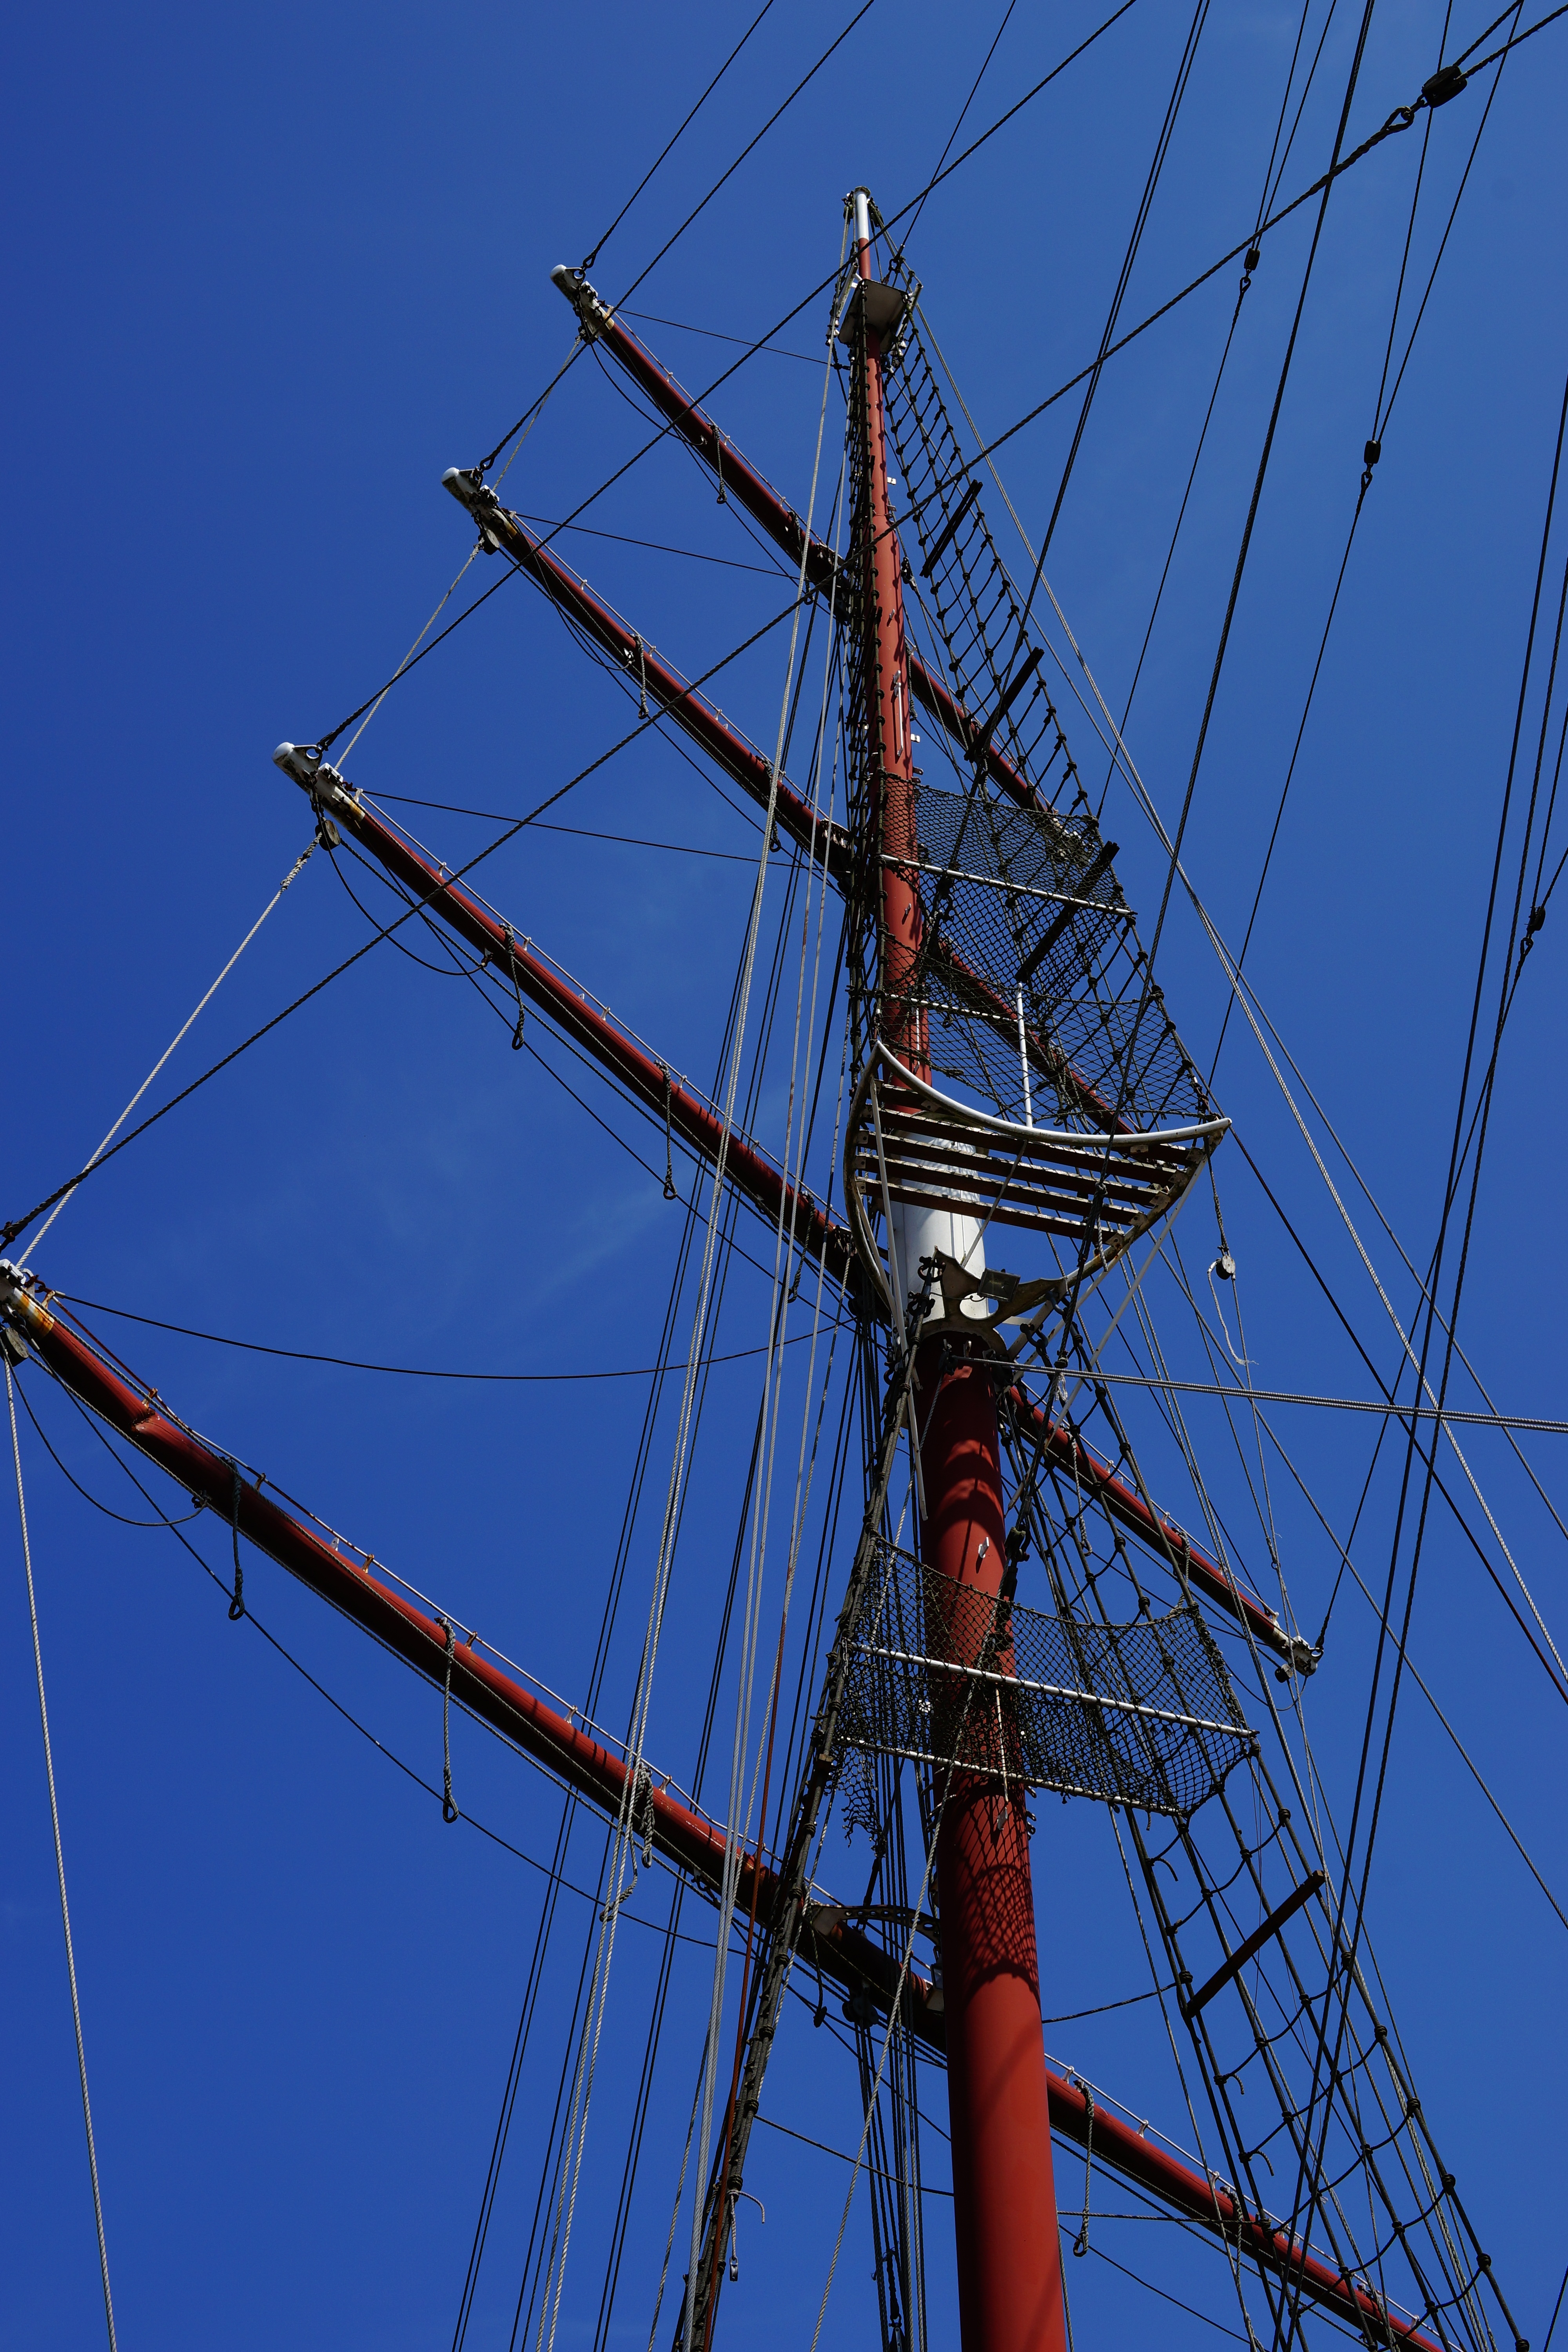
dew, sky, lake, old, ship, summer, boot, line, vehicle, tower, mast, rigging, romance, blue, object, electricity, sail, huge, sailing vessel, ropes, masts, watercraft, sailor, sailing boat, sailing ship, water sports, transmission tower, tall ship, galleon, sail masts, boat masts, electrical supply, overhead power line